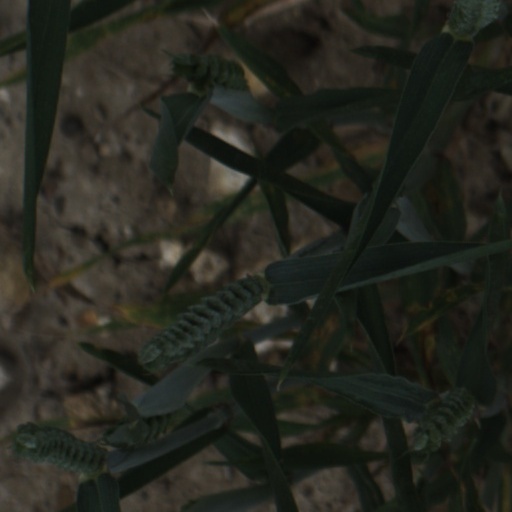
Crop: wheat